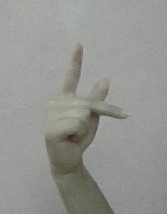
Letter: dha